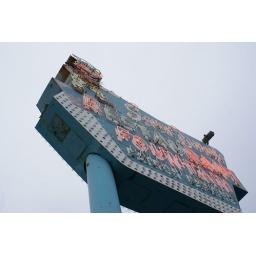
Saw this sign on the way to a flea market in Wheaton. Took some pictures on the way back